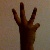
The image shows a hand gesture representing the number 6 in Indian Sign Language.